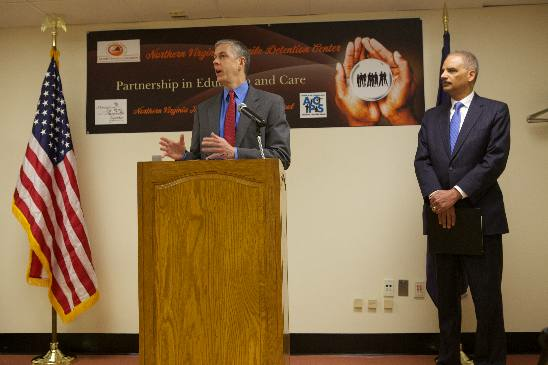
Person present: Yes